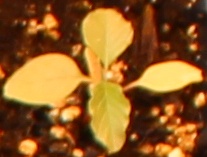
Label: Redroot Pigweed